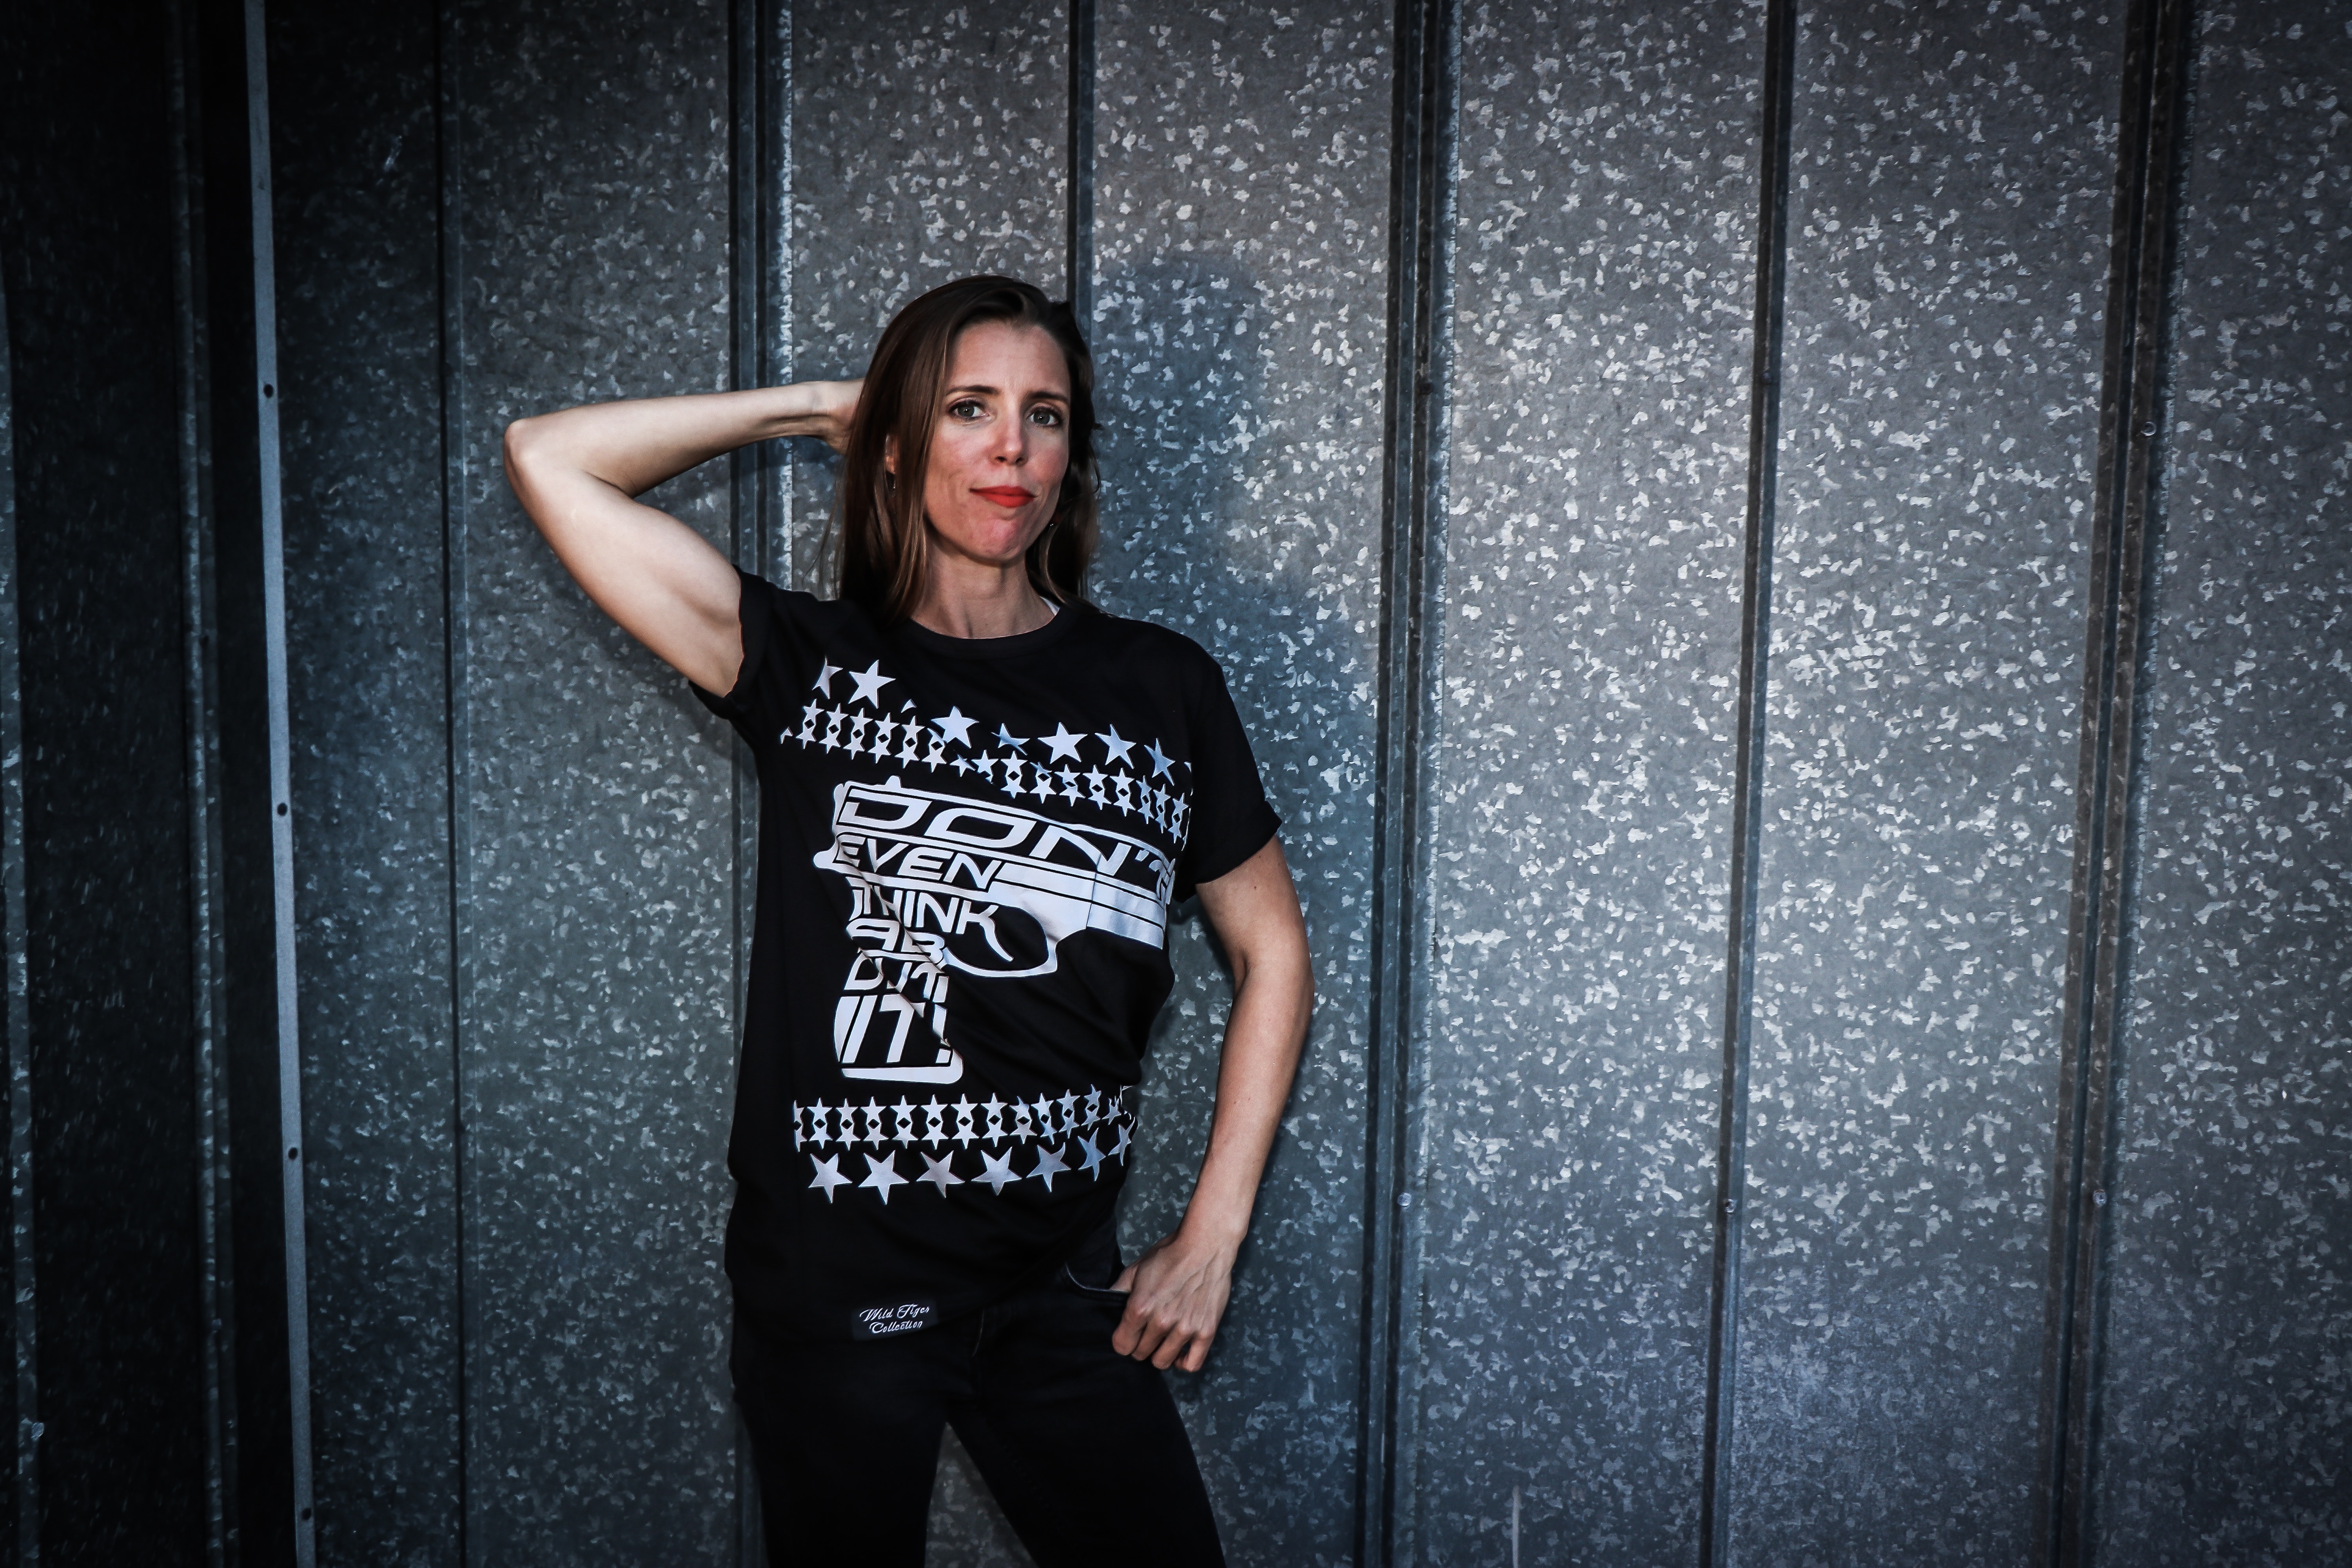
black, t shirt, standing, shoulder, cool, photo shoot, flash photography, fashion, photography, denim, jeans, textile, muscle, model, top, black hair